Marriage in the works of Jane Austen

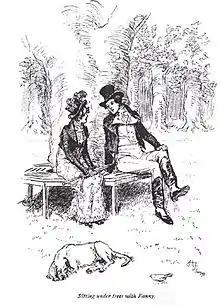
In "Mansfield Park," Fanny and Edmund experience the transition from brotherly love to marital love (Hugh Thomson, 1897).

In England at the time, a woman's social status was determined by her father before marriage and by her husband afterward.